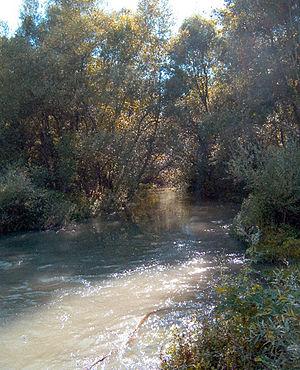
L'Ofanto à Cairano
L'Aufide est un fleuve côtier du sud de l'Italie, se jetant dans la mer Adriatique. Typiquement méditerranéen, c'est un cours d'eau capricieux, dont les rives et, surtout le delta, recèlent de riches faune et flore. Son cours a vu, au cours de l'histoire, s'épanouir de grandes civilisations, mais également passer de nombreuses vagues d'invasion, comme celle des Carthaginois, victorieux de Rome à la célèbre bataille de Cannes.